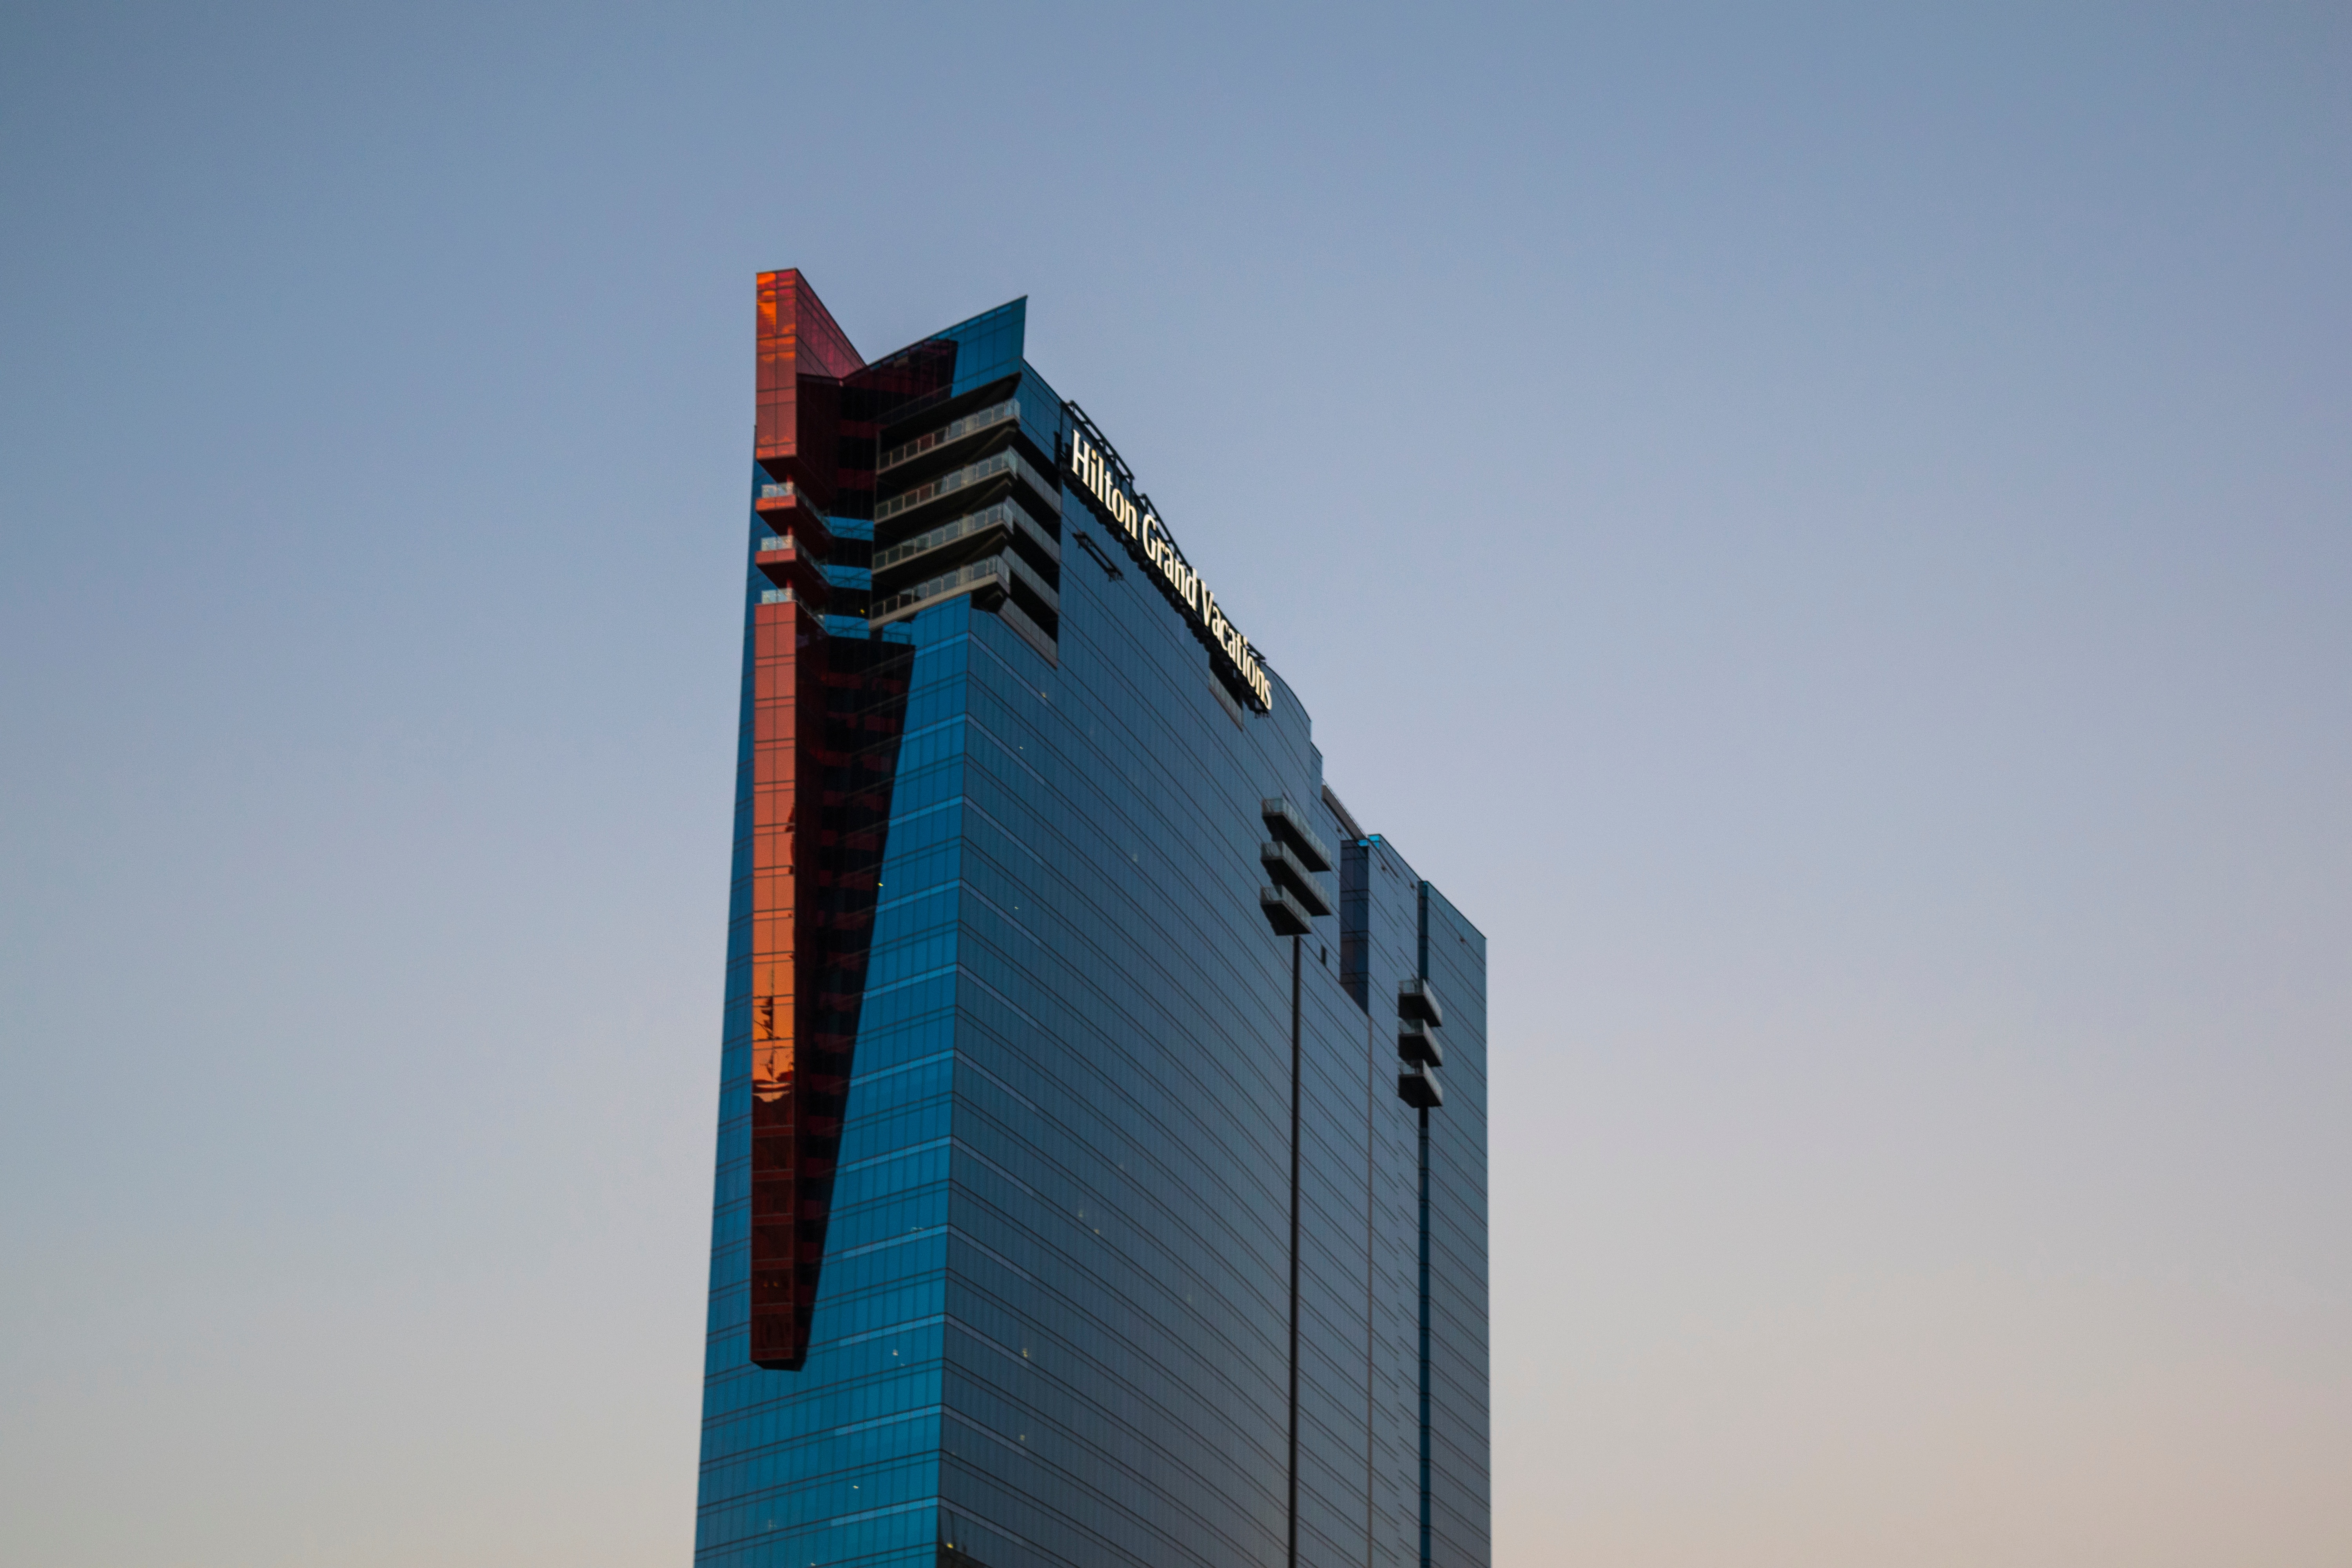
architecture, sky, skyscraper, tower, landmark, facade, blue, tower block, control tower, atmosphere of earth